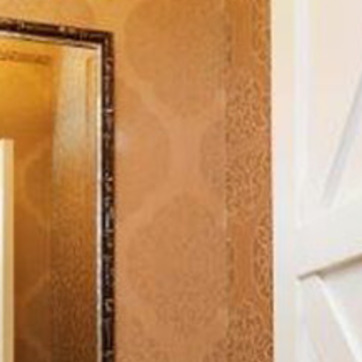
Material: wallpaper